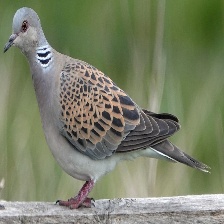
Species: EUROPEAN TURTLE DOVE
Scientific name: STREPTOPELIA TURTUR